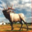
Label: deer